Flora Shaw, Baroness Lugard

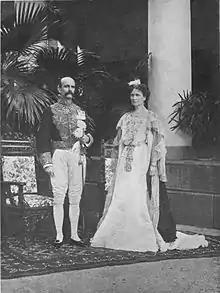
Lord and Lady Lugard.

Flora Louise Shaw, Baroness Lugard (born 19 December 1852 – 25 January 1929), was a British journalist and writer. She is credited with having coined the name "Nigeria".